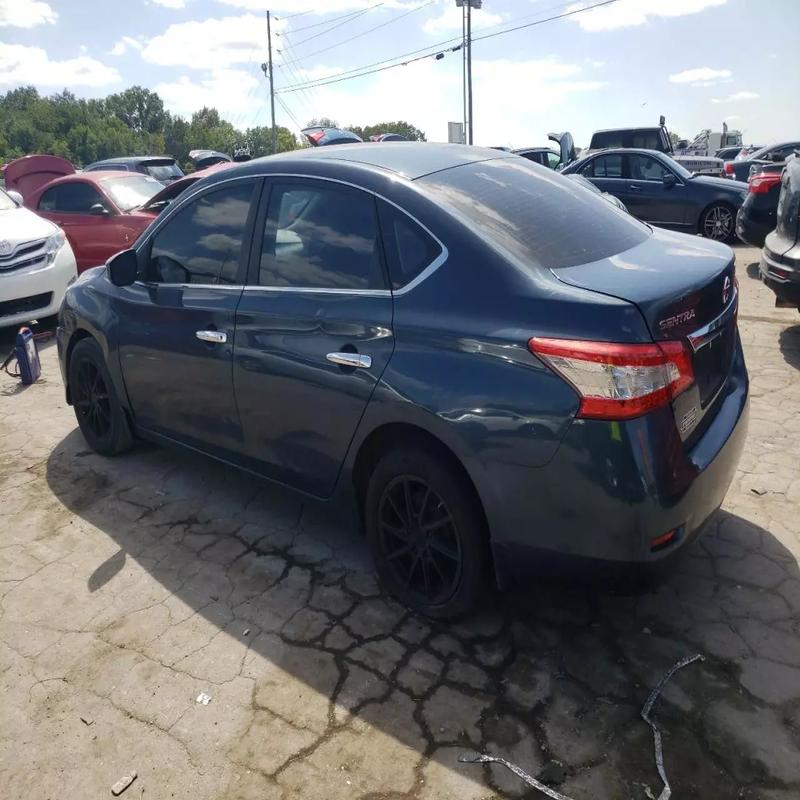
Aucun dommage détecté.
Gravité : aucun